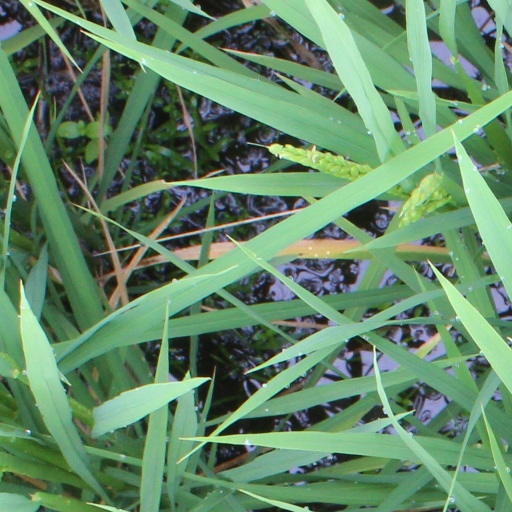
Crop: rice